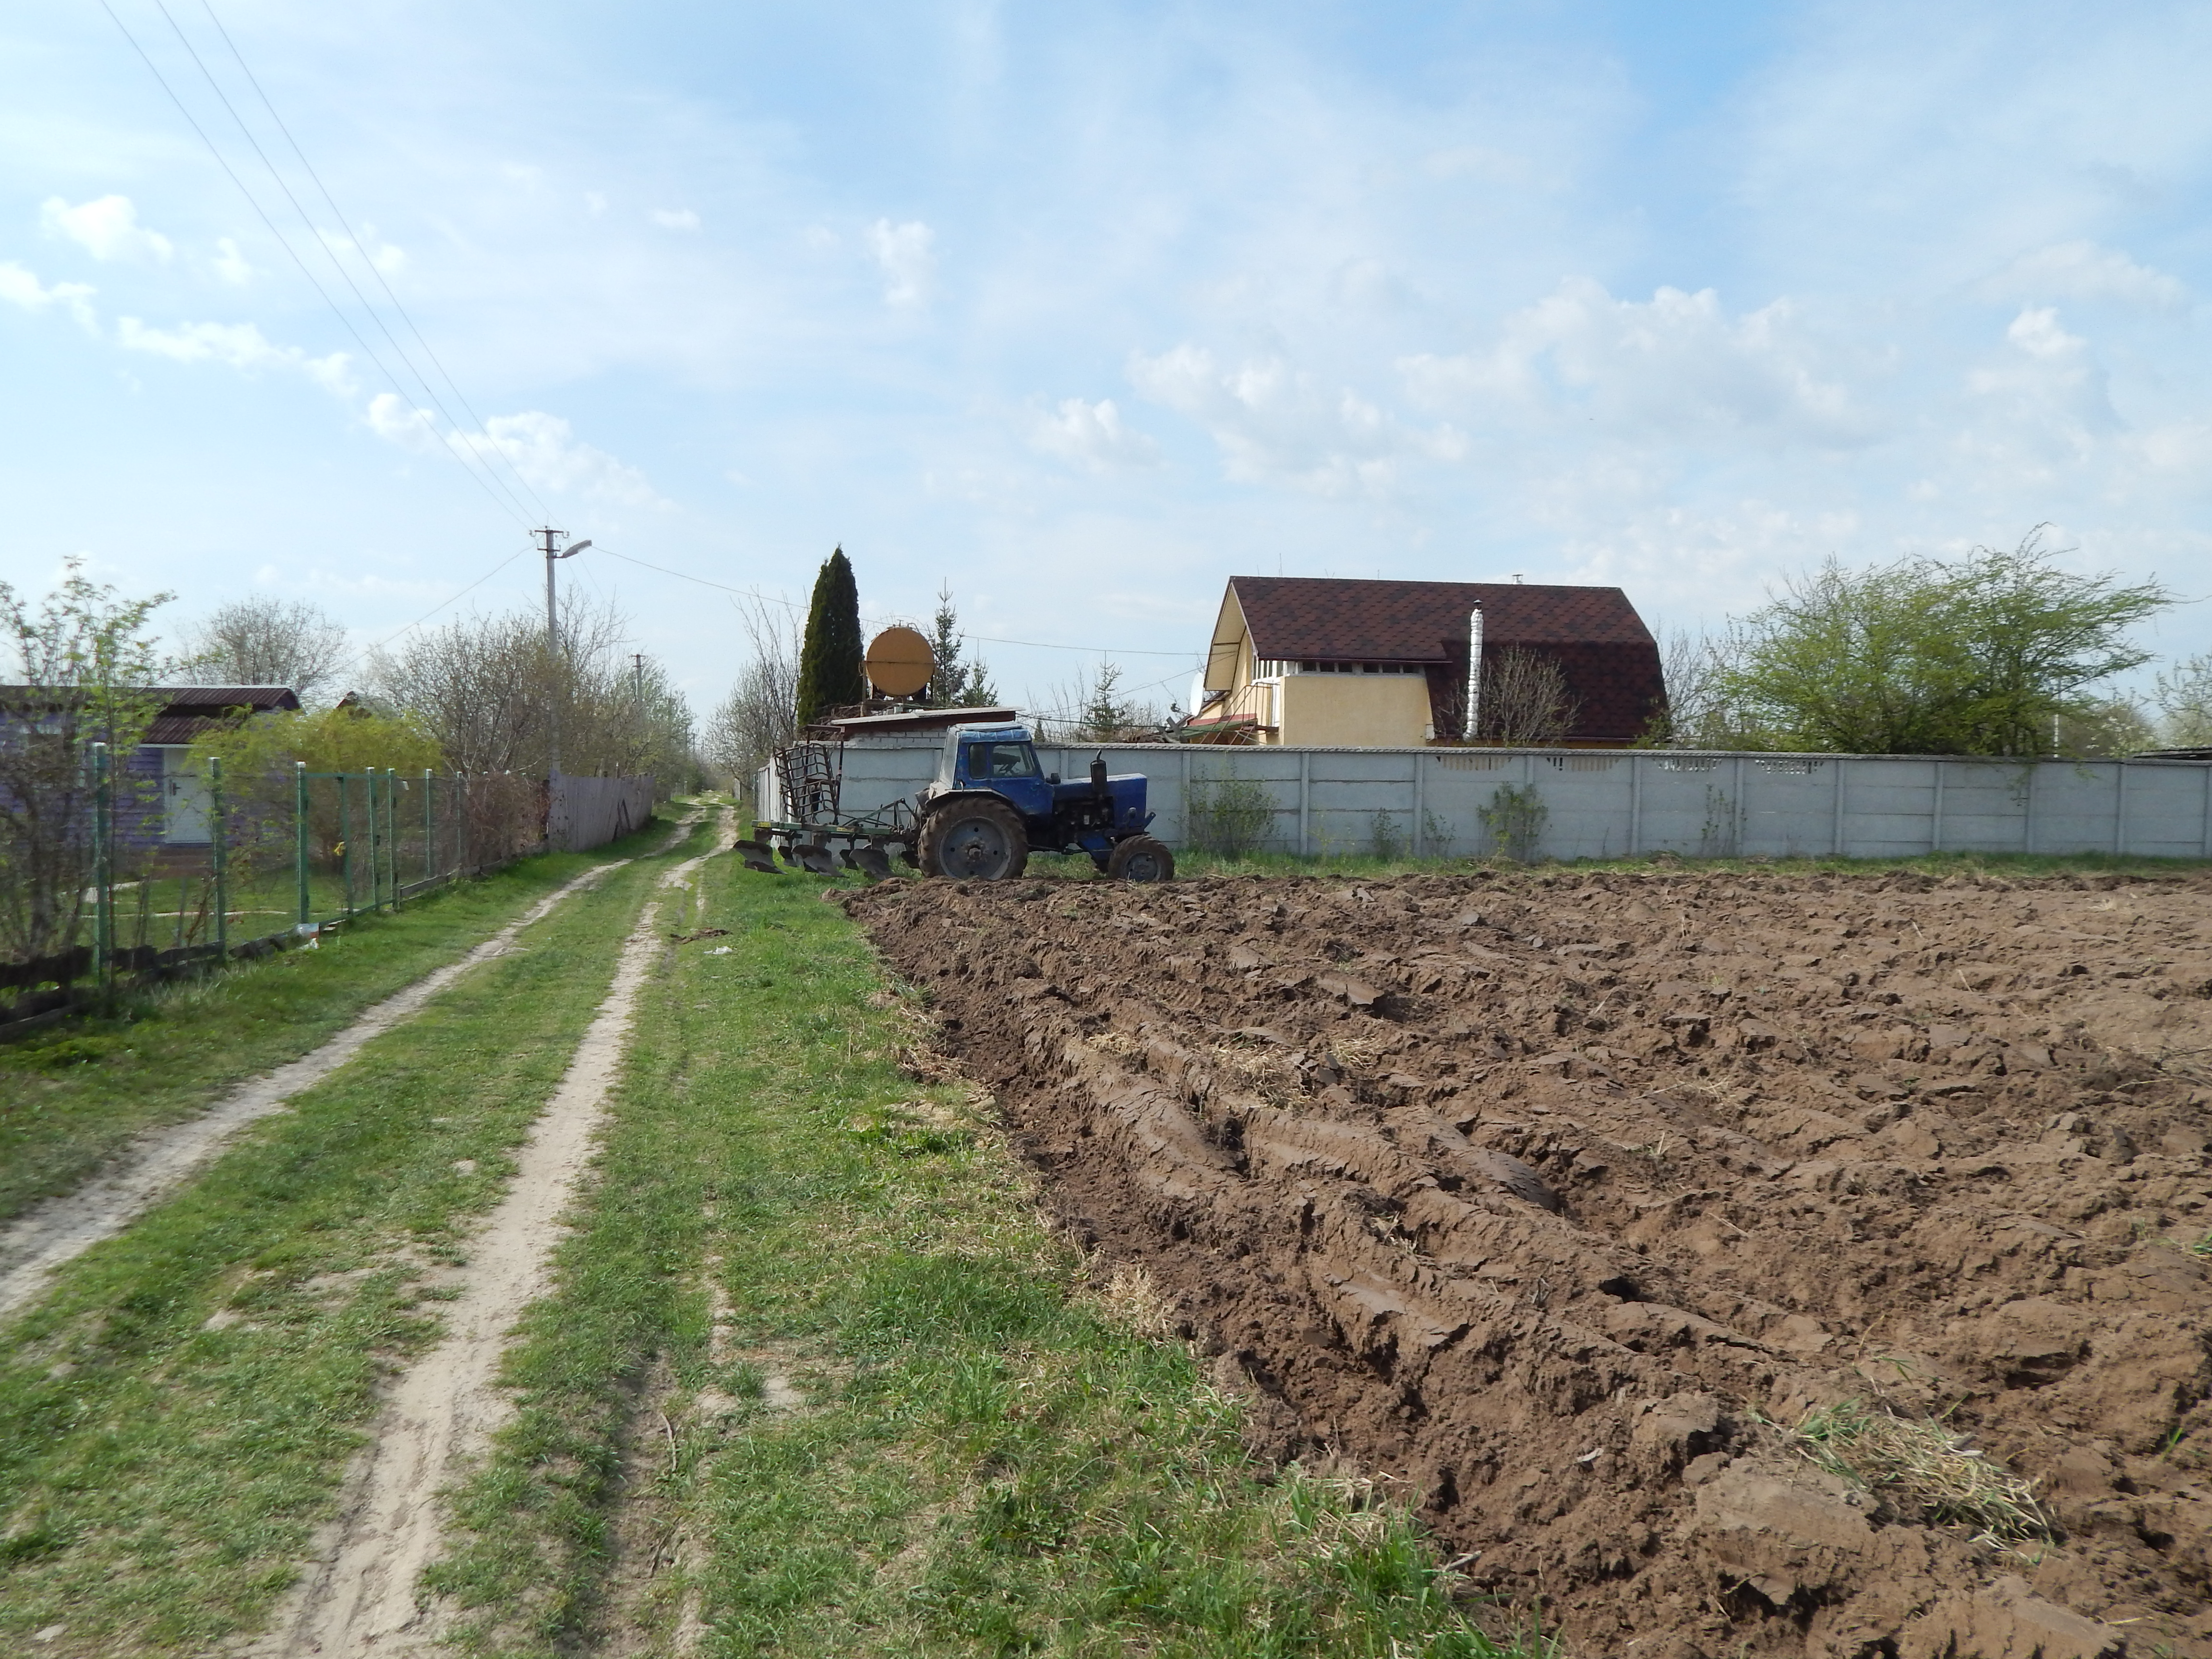
field, plowed, soil, crops, arable, earth, plow, agriculture, background, texture, farming, nature, rural, brown, spring, fields, pattern, land, crop, sowing, countryside, green, farm, agronomy, property, rural area, land lot, road, tree, vehicle, house, village, grass, plant